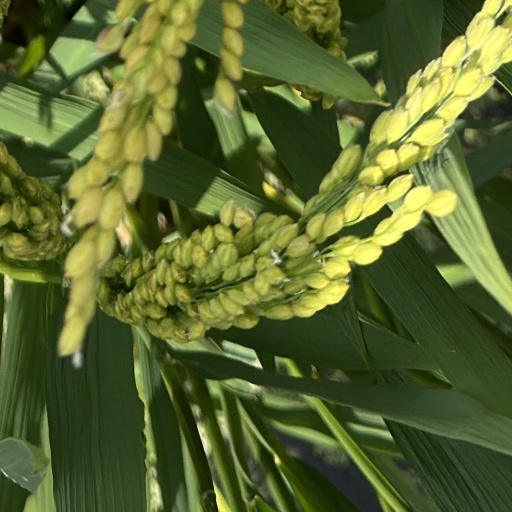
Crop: rice